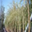
Label: willow_tree